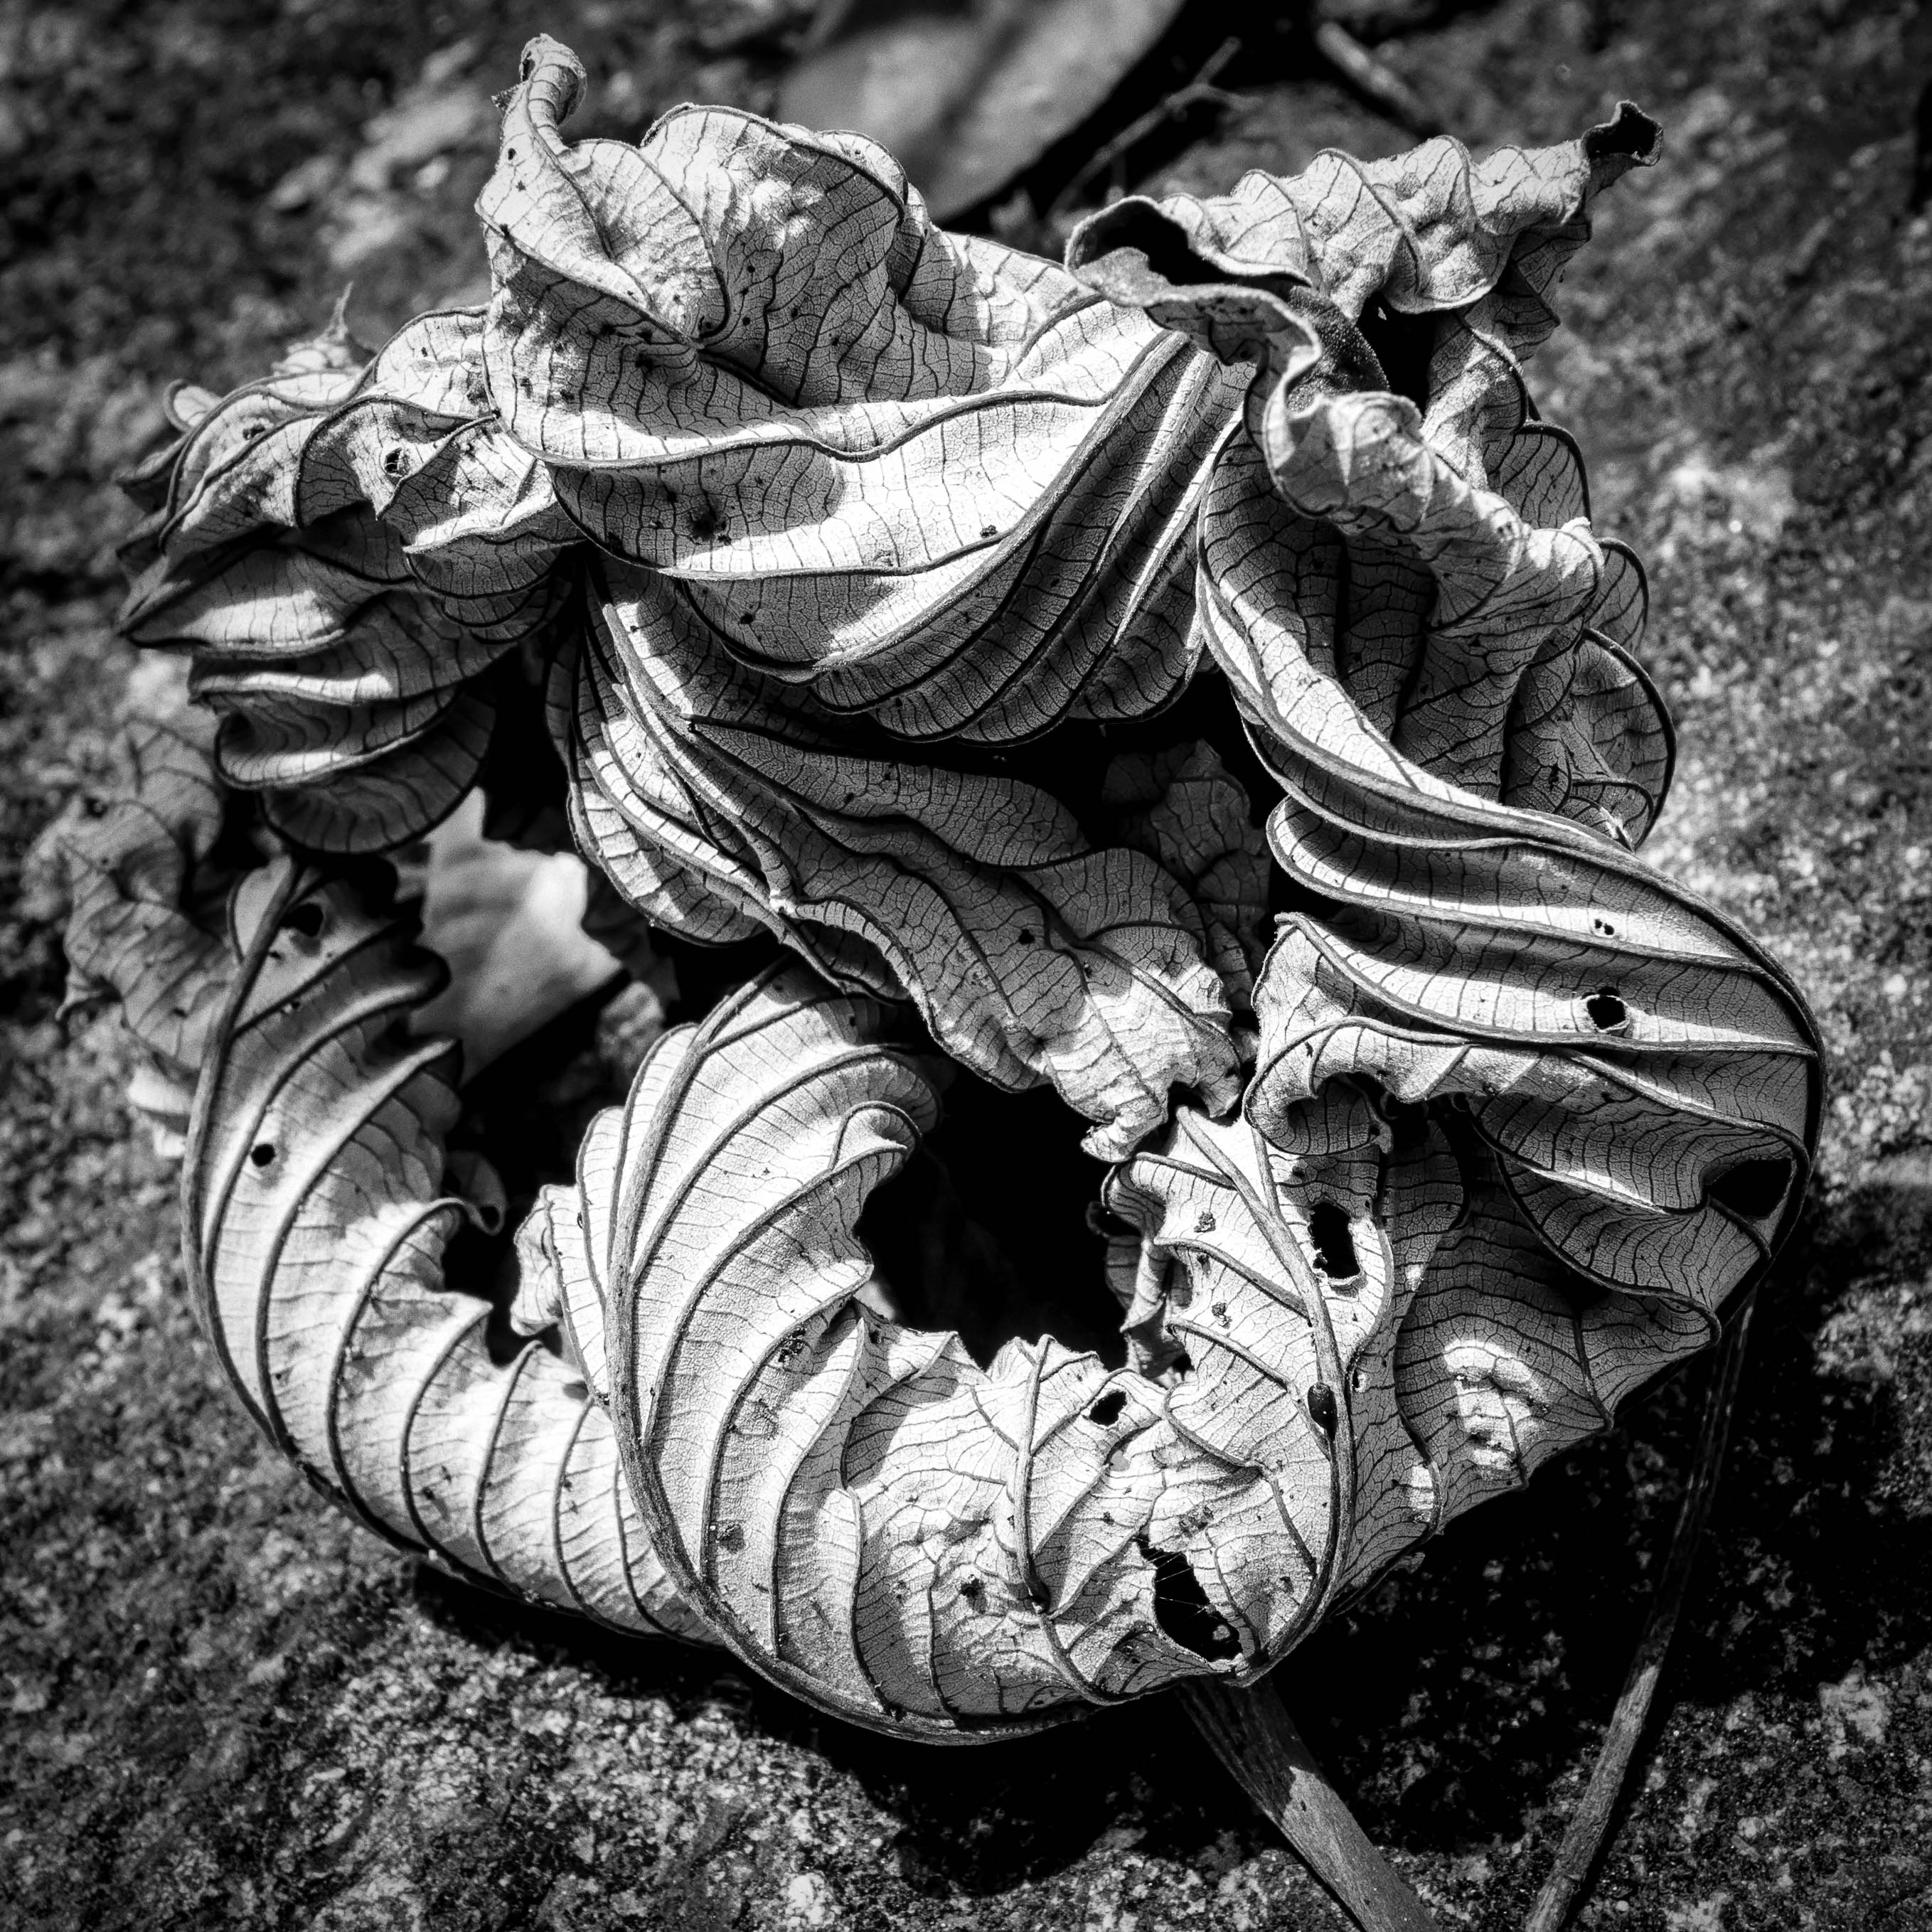
black and white, photography, leaf, flower, statue, monochrome, sculpture, art, riodejaneiro, carving, botanico, noirblanc, blackdiamond, jardim, monochrome photography